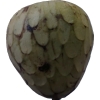
Label: cherimoya